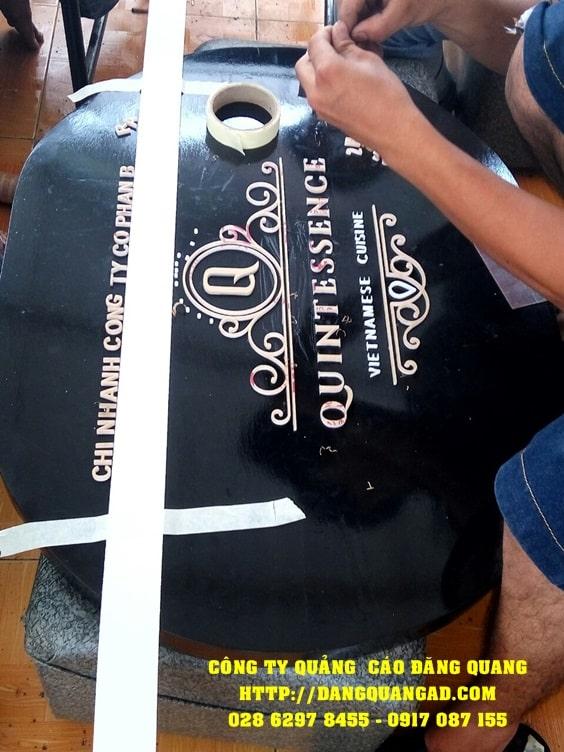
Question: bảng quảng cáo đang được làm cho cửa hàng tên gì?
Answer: quintessence